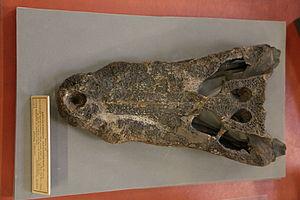
Diplocynodon est un genre éteint d'Alligatoroidea qui a vécu pendant le Paléocène et jusqu'au Miocène moyen en Europe.